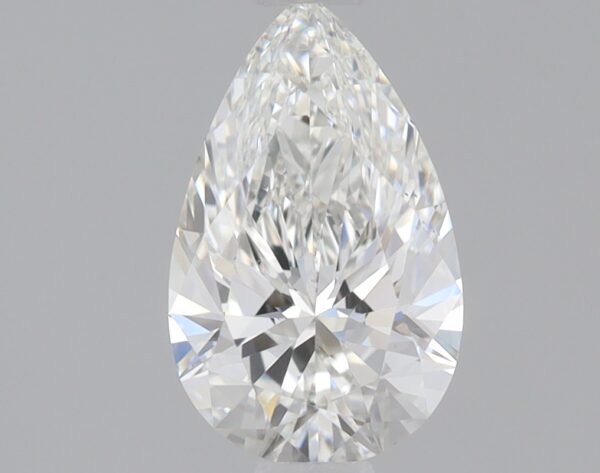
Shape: pear
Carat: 0.78
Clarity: VS2
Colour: G
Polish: EX
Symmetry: VG
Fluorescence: NONE
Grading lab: IGI
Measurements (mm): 8.29 x 5.13 x 3.17